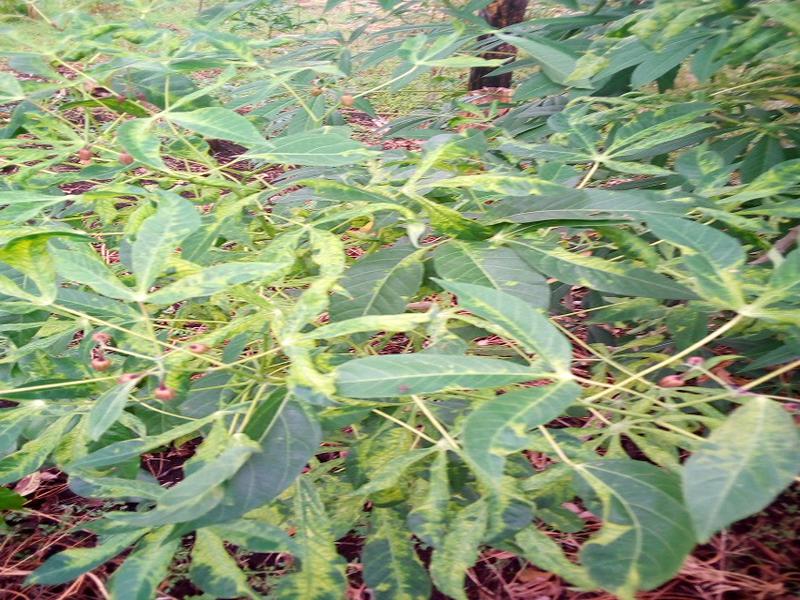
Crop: cassava
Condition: mosaic_disease